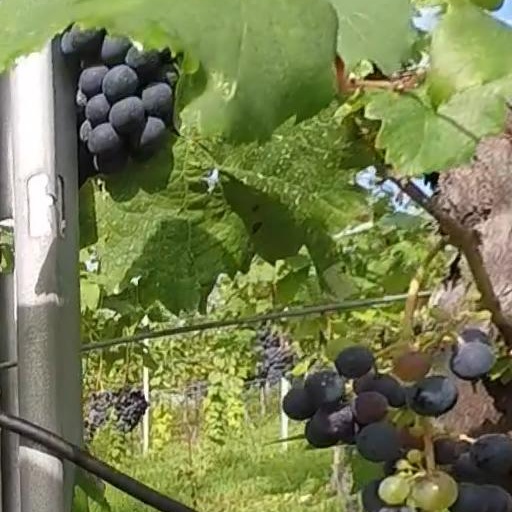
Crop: grape